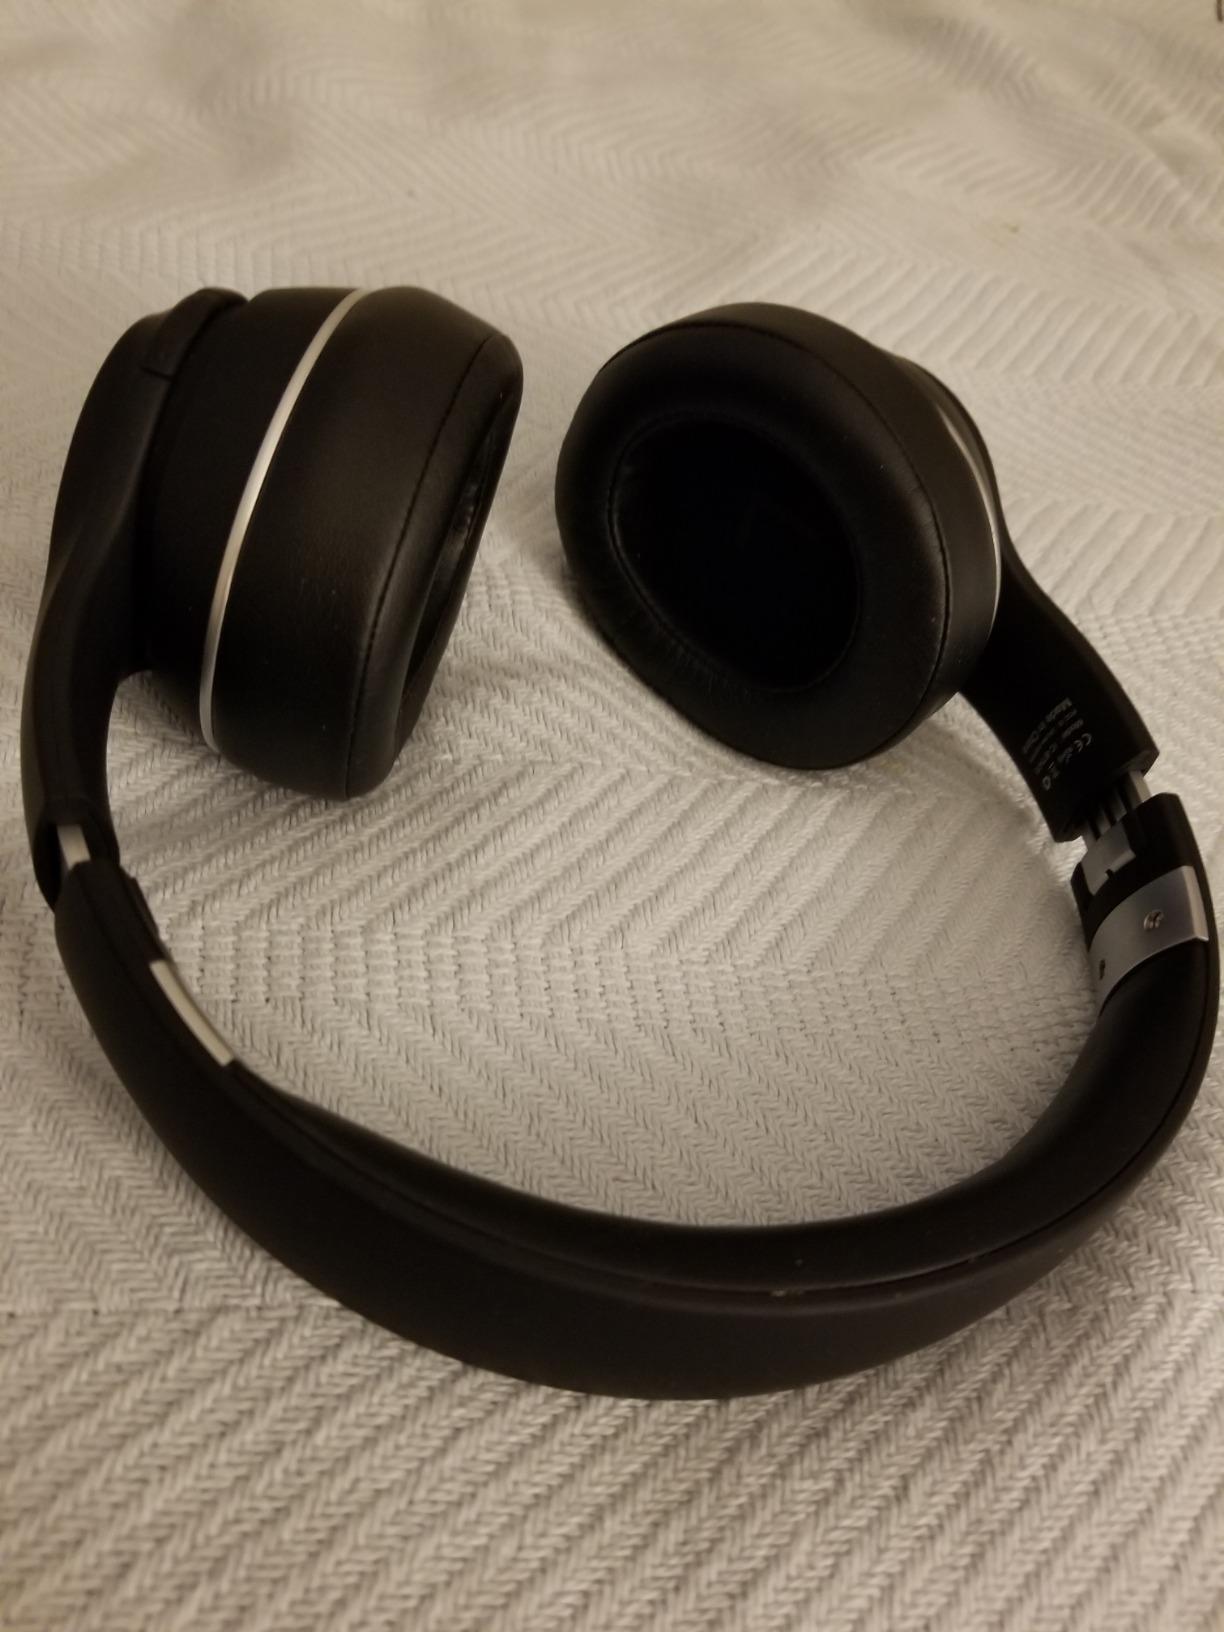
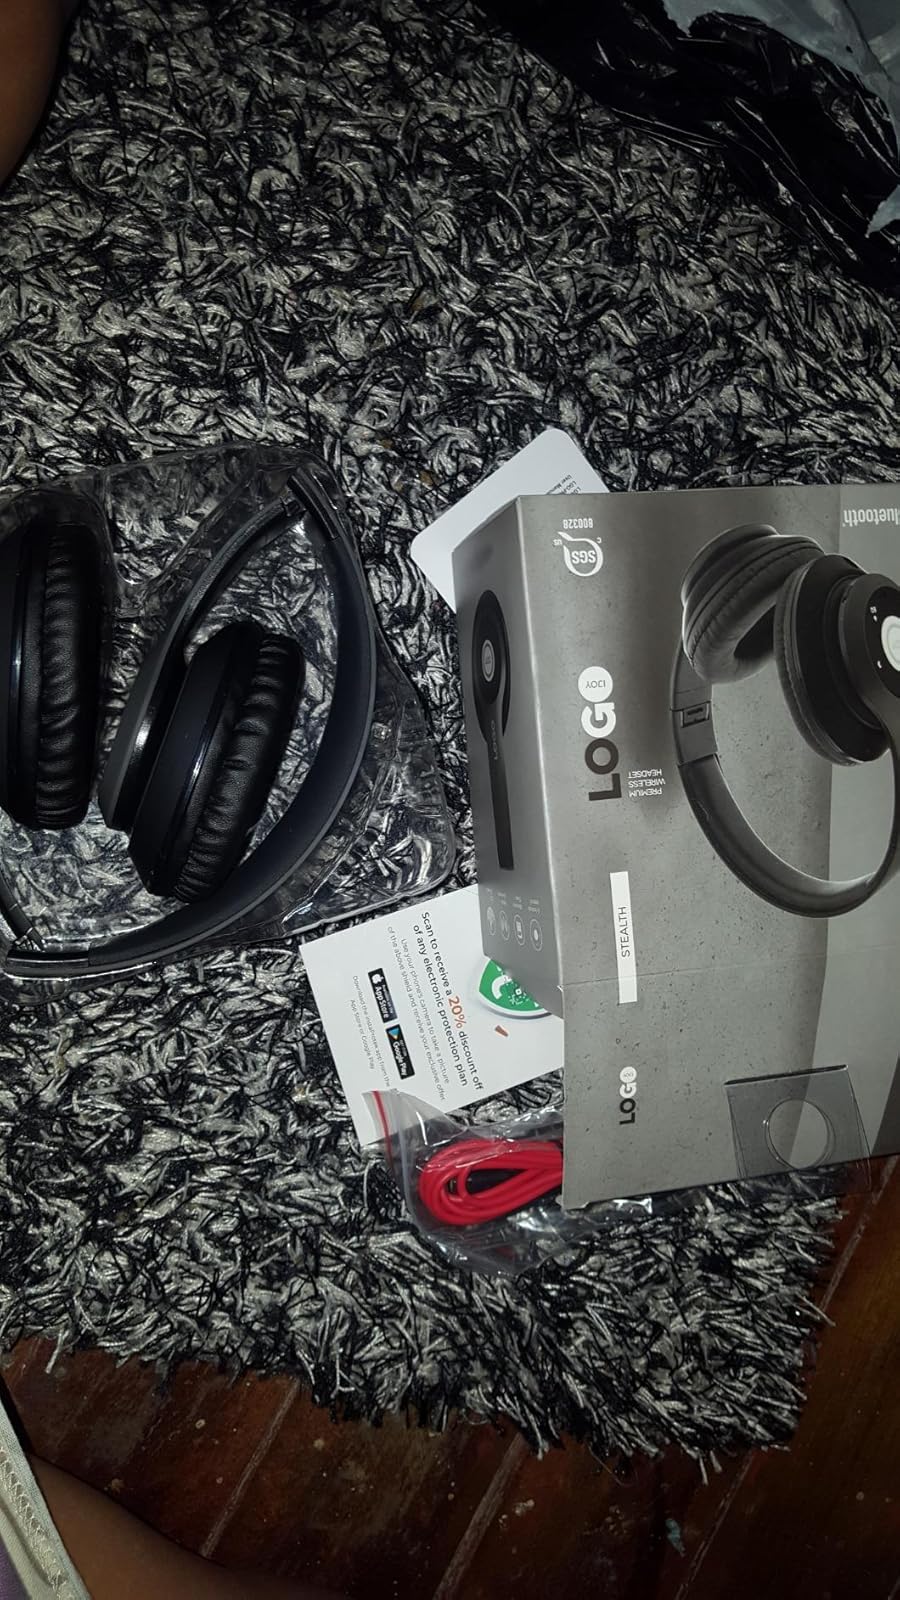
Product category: headphones
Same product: no